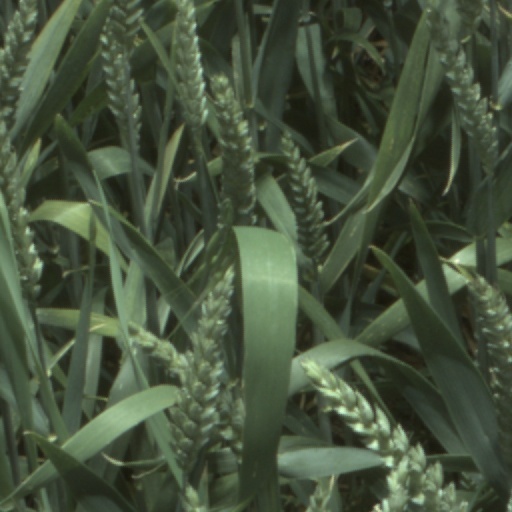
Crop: wheat